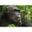
Label: chimpanzee